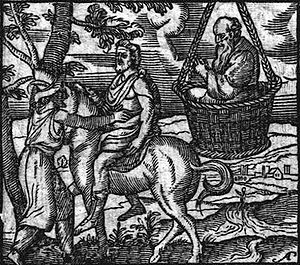
Sokrates / Liv
Fra Aristofanes' komedie Skyerne: Sokrates i kurven. (Joannes Sambucus: Emblemata et aliquot nummis antiqui operis, 1564.
Sokrates var en græsk filosof fra Athen. Hans indflydelse, der er formidlet igennem hans elev Platon, er blevet så skelsættende, at han er en af de mest kendte og respekterede tænkere.